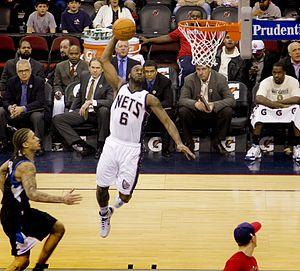
Mario West, né le 19 juin 1984 à Huntsville, aux États-Unis, est un joueur américain de basket-ball. Il évolue au poste d'arrière.